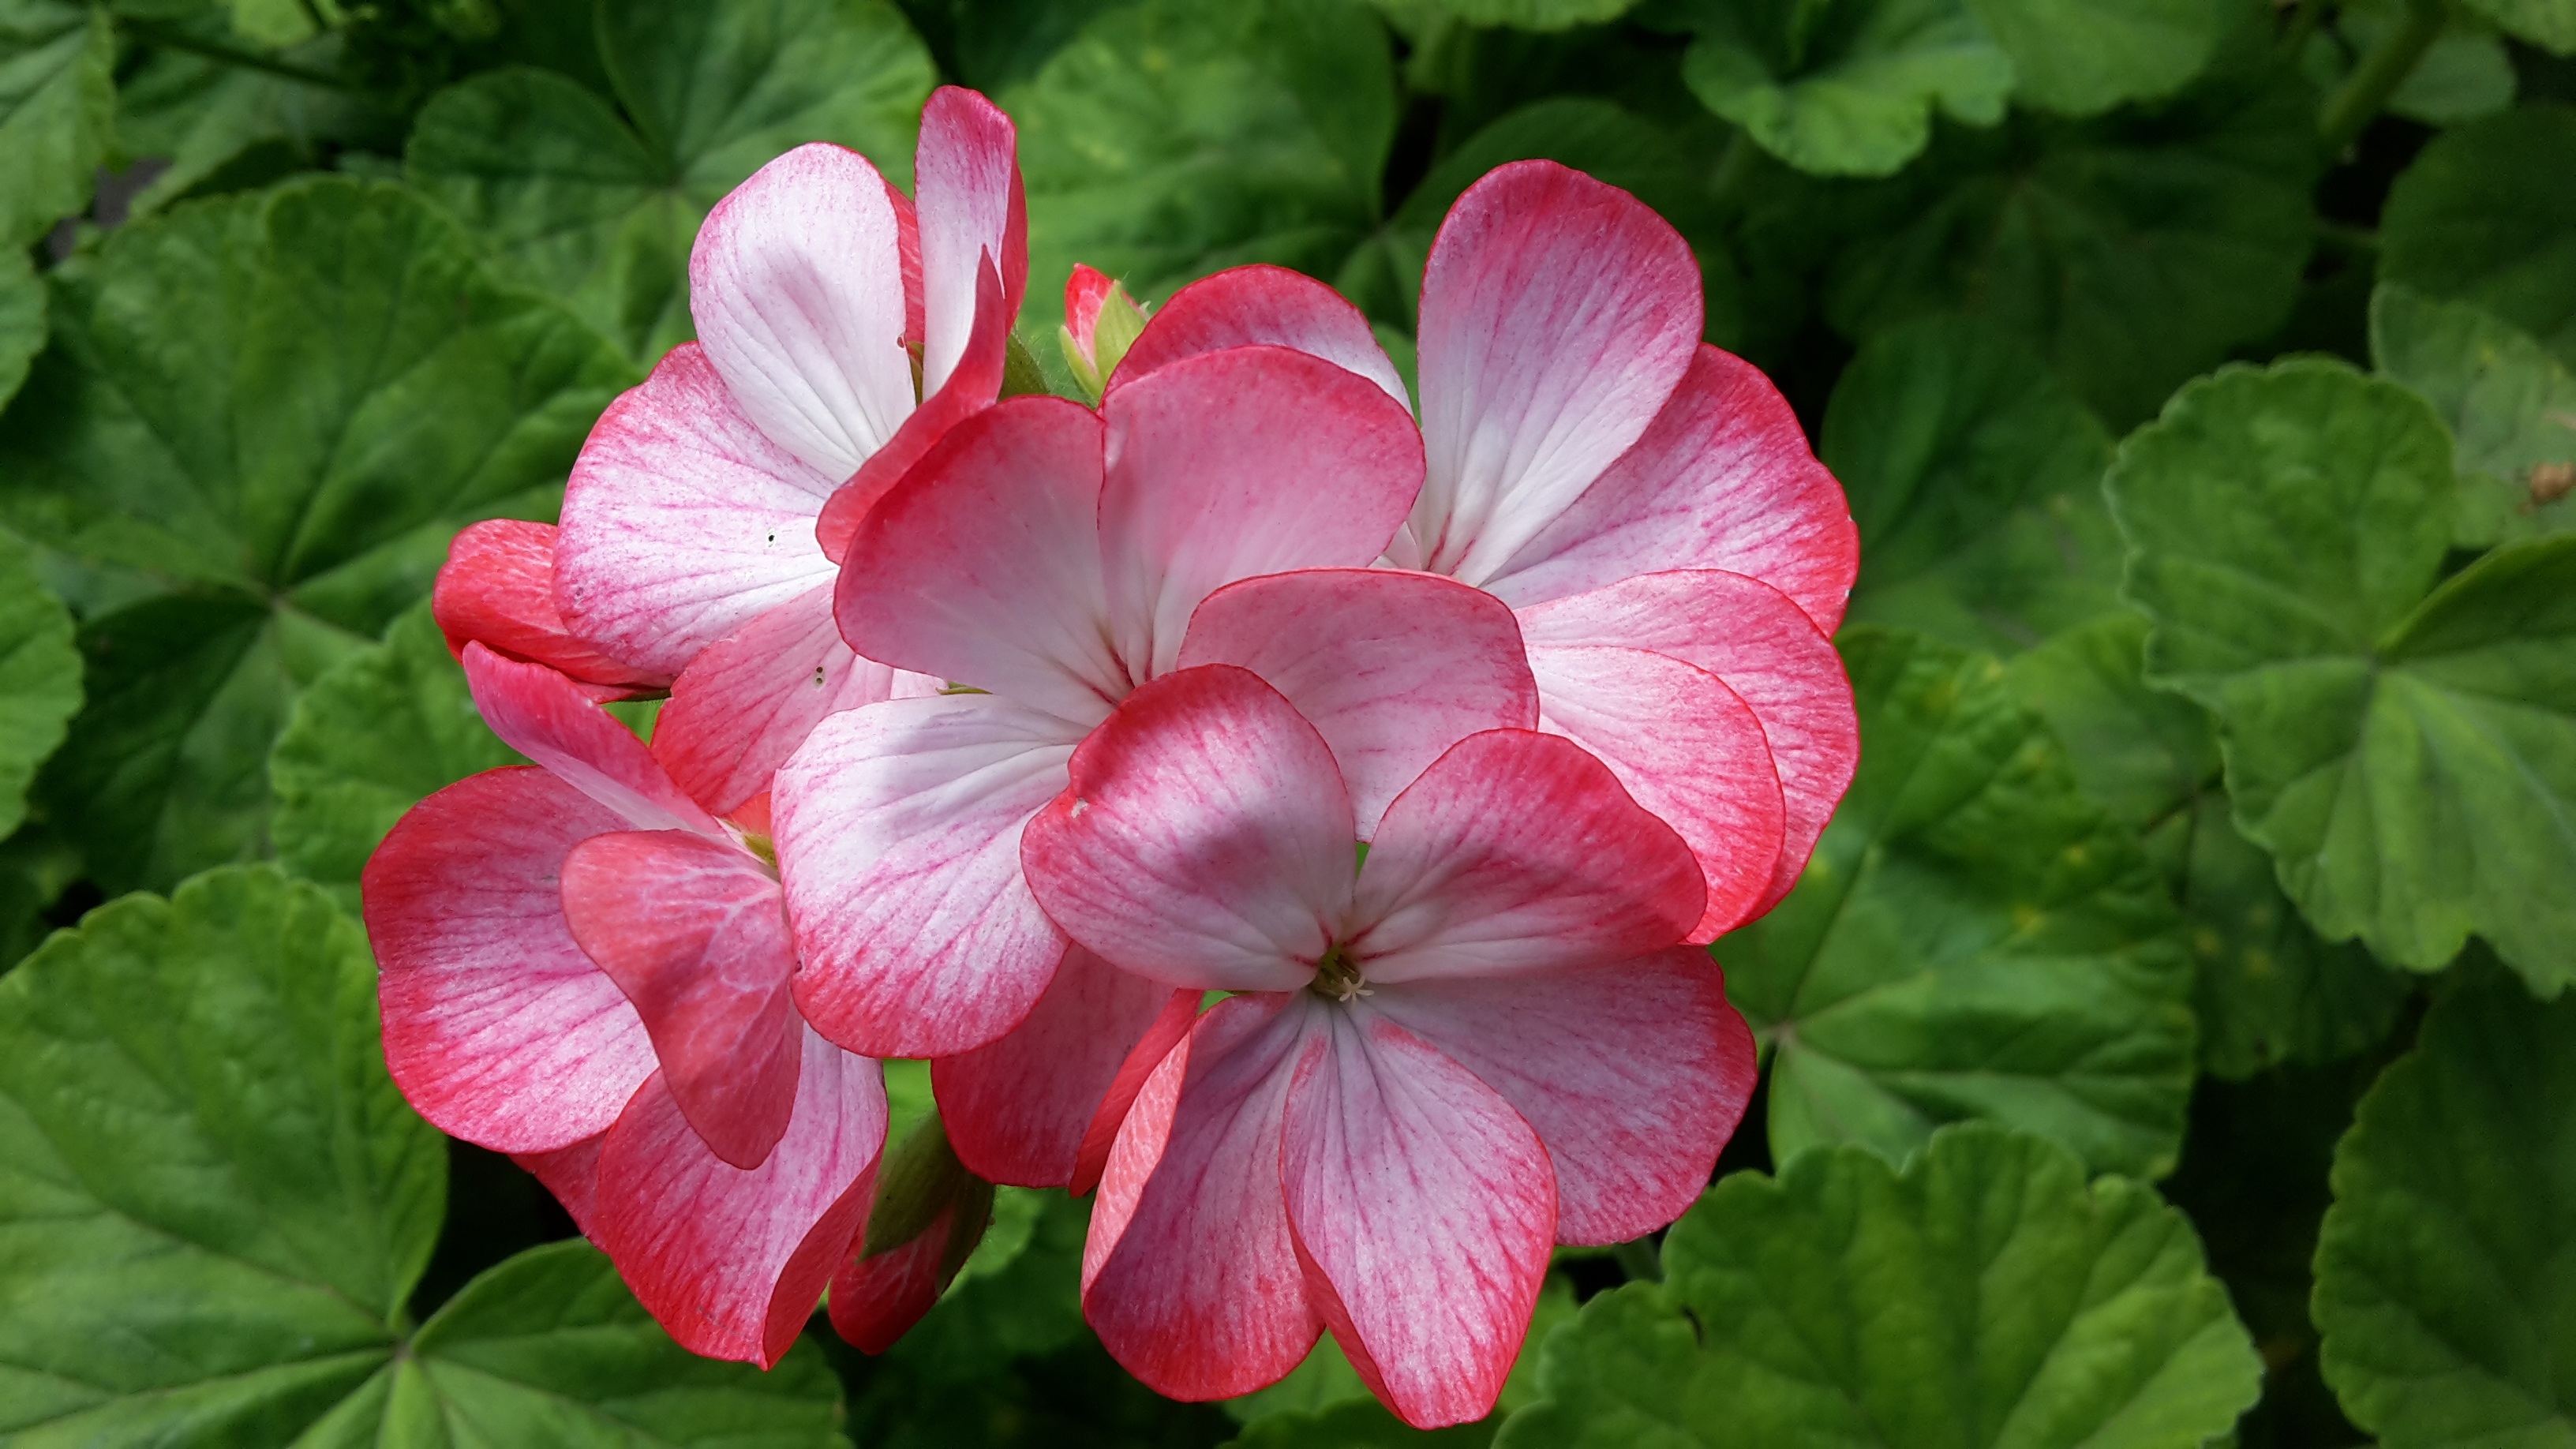
blossom, plant, white, leaf, flower, petal, bloom, floral, red, color, botany, garden, pink, flora, season, geranium, shrub, beautiful, blossoming, macro photography, flowering plant, annual plant, land plant, geraniales, perenial